Asama-class cruiser

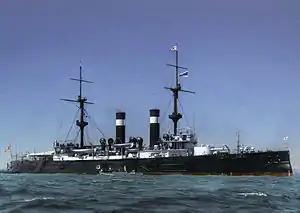
A colorized photo of "Asama" at anchor, Plymouth, 1902

Before the start of the Russo-Japanese War in 1904, "Tokiwa" supported Japanese forces during the Boxer Rebellion in China while "Asama" participated in the Coronation Review for King Edward VII in 1902.